Pete Incaviglia

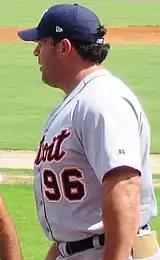
Incaviglia as a coach in the Tigers organization in 2005

As a result of the Expos trading Incaviglia immediately after signing him, Major League Baseball instituted a rule whereby a team cannot trade a drafted player until he has been under contract to the club for at least one calendar year. This was known as the Pete Incaviglia Rule. The rule was changed during the 2015 season, allowing teams to trade drafted players the day after the World Series concluded.